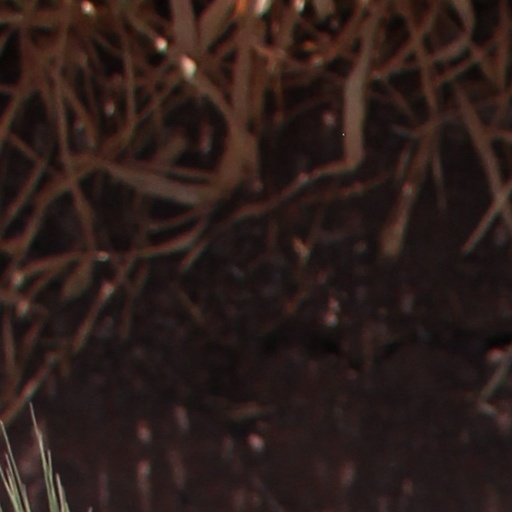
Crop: wheat